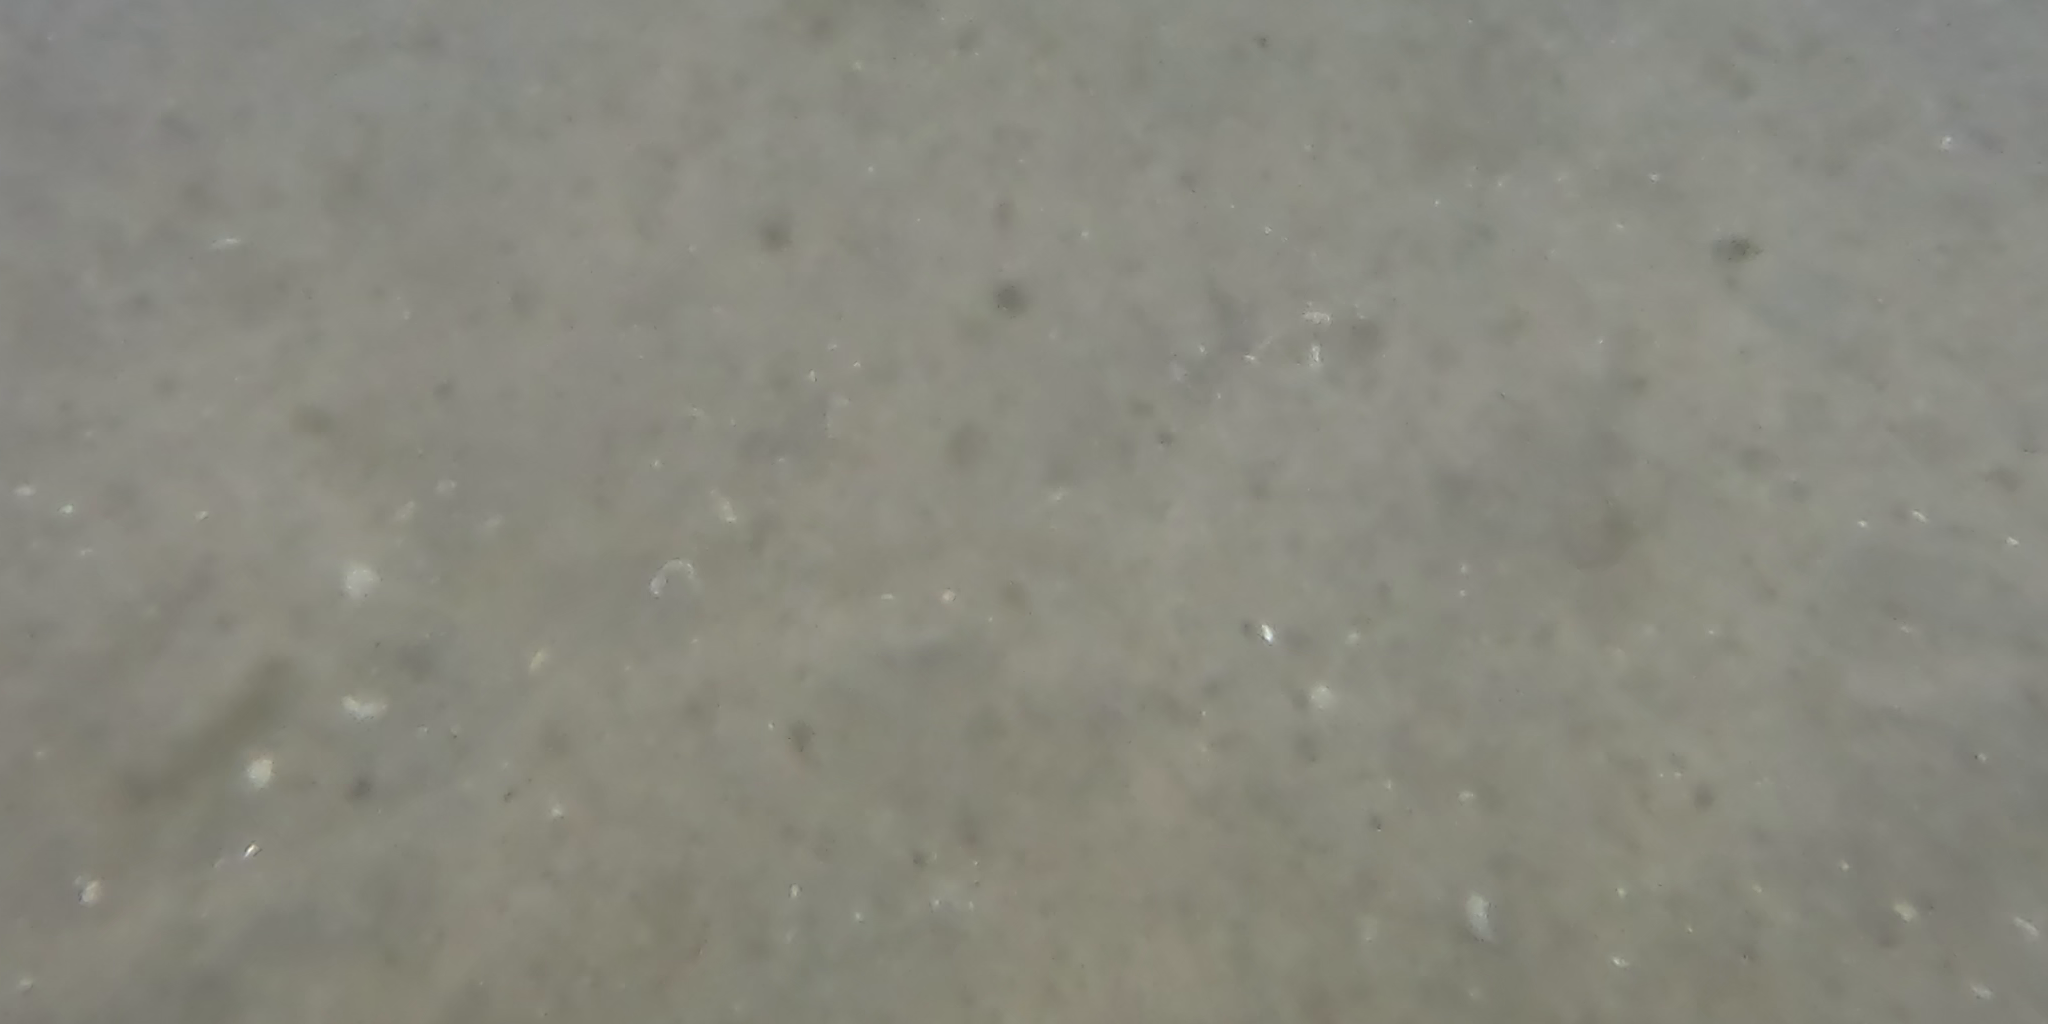
Seabed habitat: sand